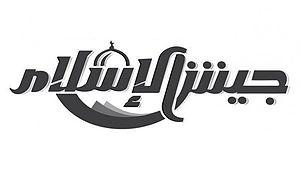
Jaych al-Islam est un groupe rebelle de la guerre civile syrienne. Créé en 2011, il prend initialement le nom de Liwa al-Islam, puis adopte son nom actuel en 2013 après sa fusion avec plusieurs autres mouvements.
L'intervention militaire de la Russie en Syrie a lieu durant la guerre civile syrienne et voit le déploiement à partir du 30 septembre 2015 de forces de l'armée russe en soutien à l'armée syrienne.
La bataille de la Ghouta orientale se déroule entre 2012 et 2018 pendant la guerre civile syrienne. Elle débute à l'été 2012 après la défaite des rebelles à la bataille de Damas et l'échec de leur offensive visant à prendre le contrôle de la capitale. Les combats se poursuivent alors aux alentours de Damas, dans les quartiers périphériques, les villes et les villages de la Ghouta. En 2013, les rebelles se retrouvent encerclés dans plusieurs poches : la principale se situant à l'est avec la ville de Douma et dans les quartiers de Qaboun, Barzeh et Jobar. Au sud, les insurgés résistent principalement dans les quartiers de Qadam, Beit Sahem et Yalda et dans les villes de Daraya, Yarmouk, Al-Hajar al-Aswad et de Mouadamiyat al-Cham.